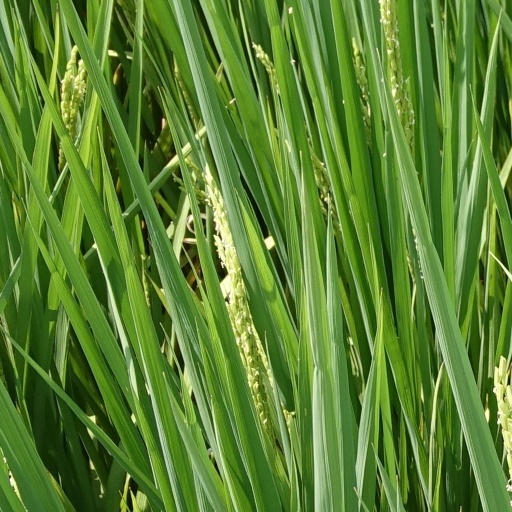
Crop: rice